On Overgrown Paths

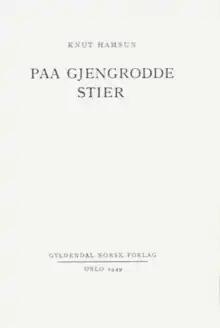

On Overgrown Paths is the English title of the final novel by Norwegian author and nobel laureate Knut Hamsun. Hamsun's attempt to prove his soundness of mind after his sanity was called into question. Written at the age of 90, as his last literary work, the short novel is part a fiction pamphlet, part diary, part old man's apologia and part protest at the court ruling in his 1948 trial, that determined he had "permanently impaired mental abilities".